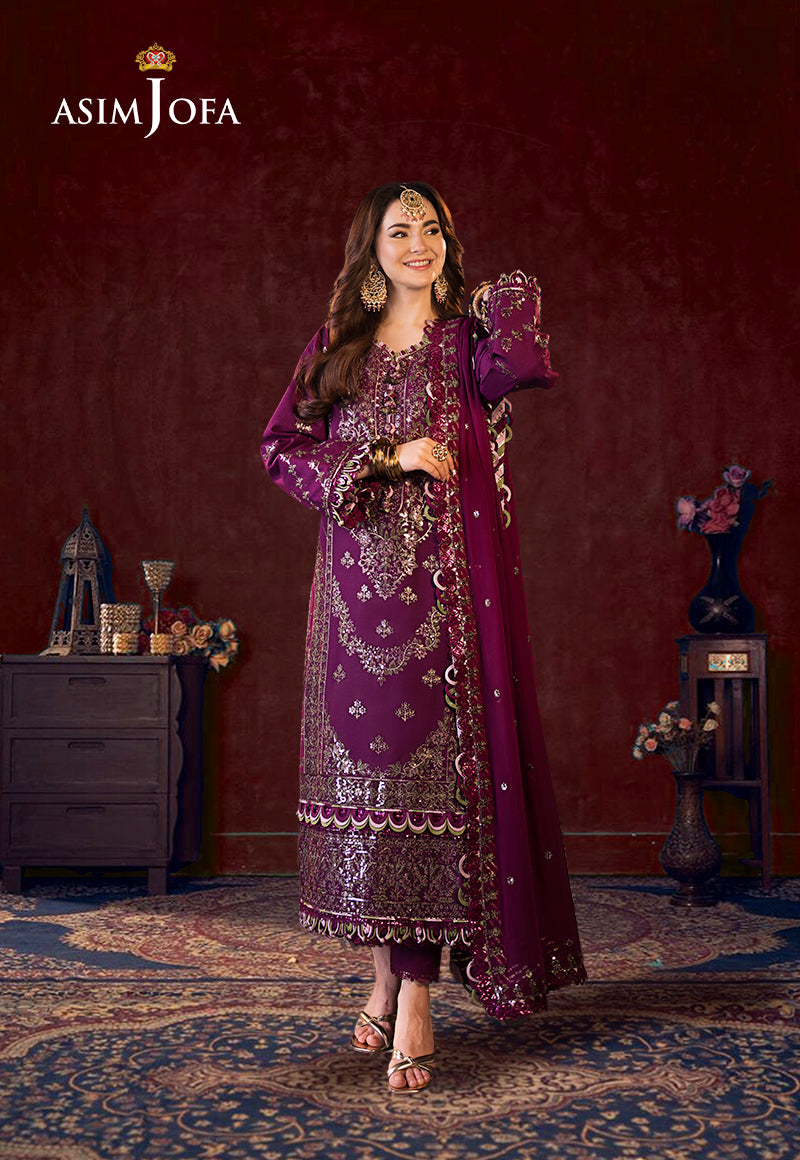
purple embroidered salwar suit